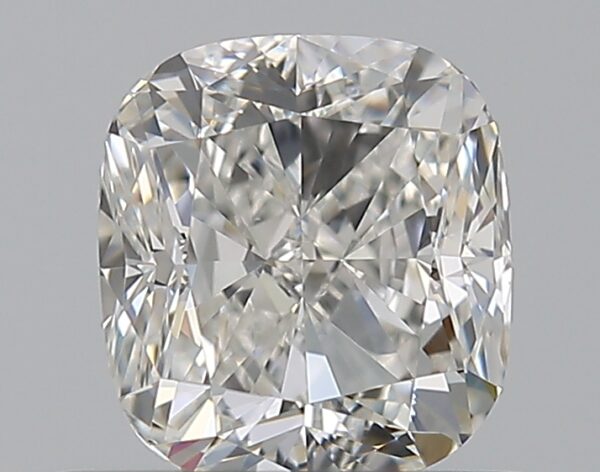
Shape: cushion
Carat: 0.72
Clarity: VS1
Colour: G
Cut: EX
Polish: EX
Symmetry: VG
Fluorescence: N
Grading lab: GIA
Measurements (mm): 5.28 x 4.85 x 3.29